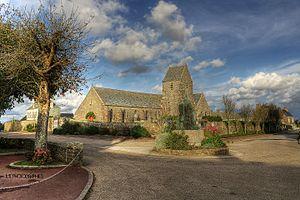
Eglise Sainte-Colombe de Gréville-Hague (Manche).